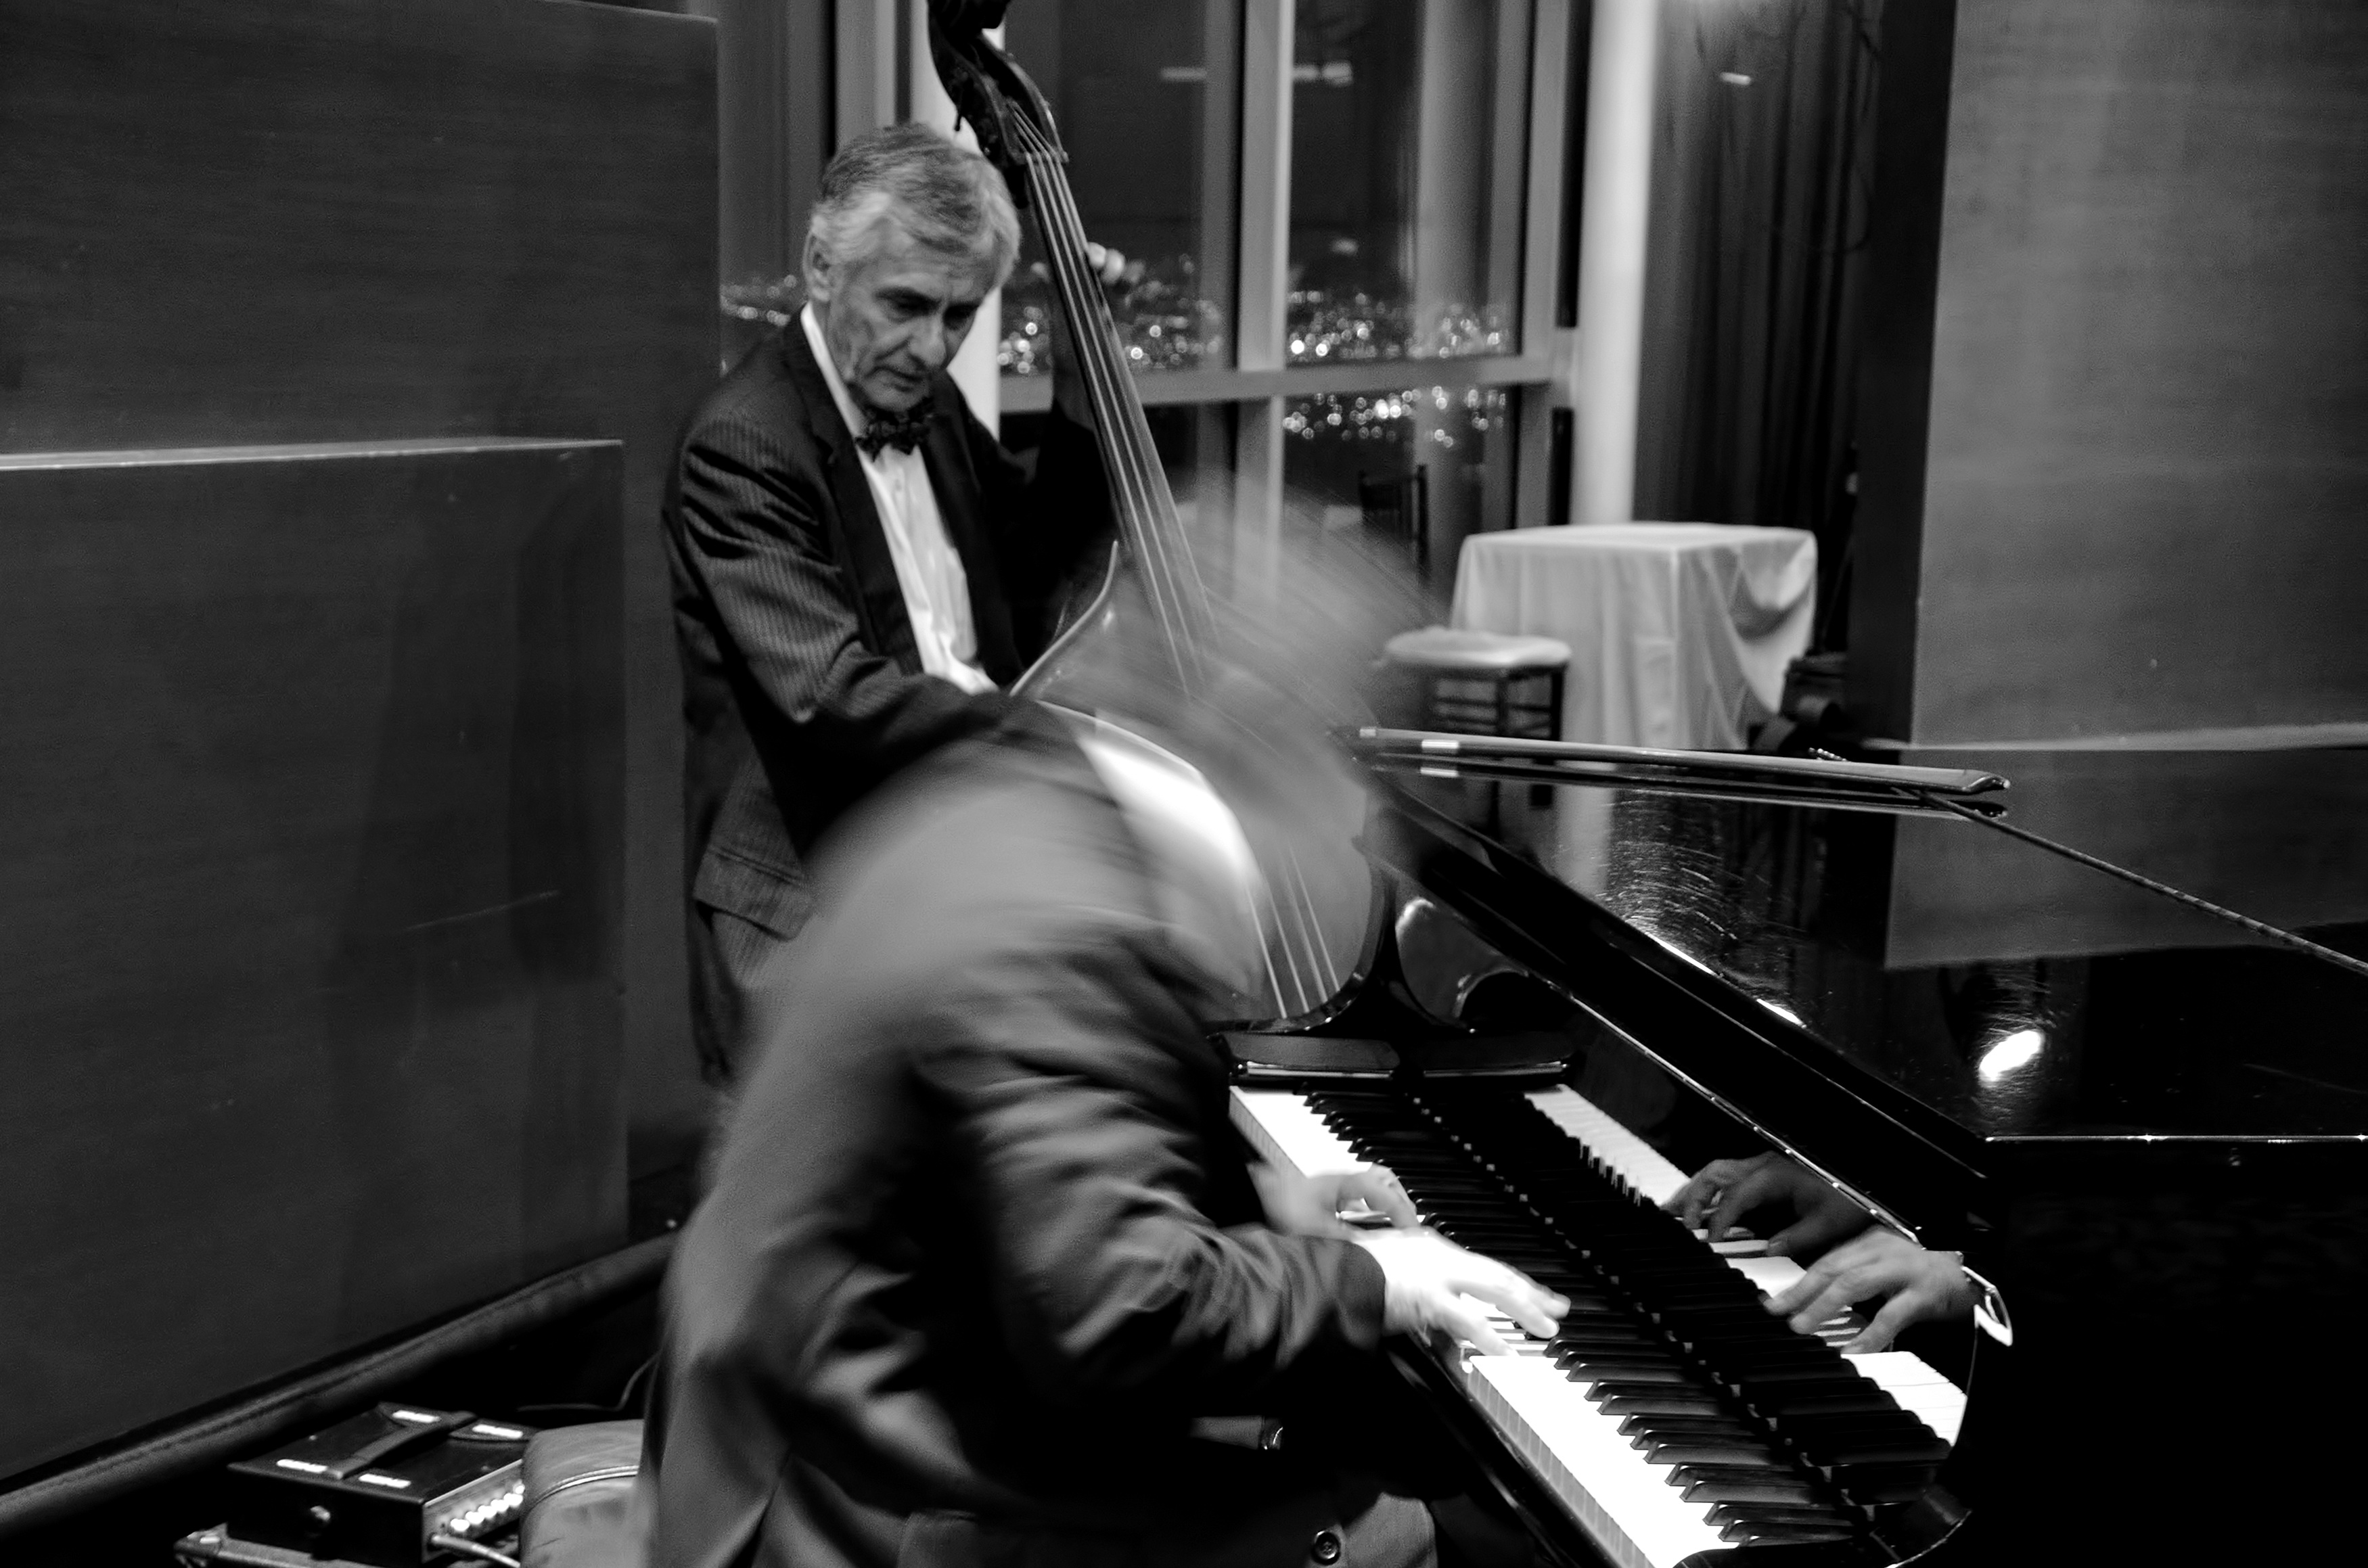
person, music, black and white, play, concert, instrument, piano, musician, profession, black, monochrome, acoustic, jazz, bass, musical, performance, sound, style, guitarist, entertainment, pianist, classical music, monochrome photography, string instrument, film noir, jazz pianist